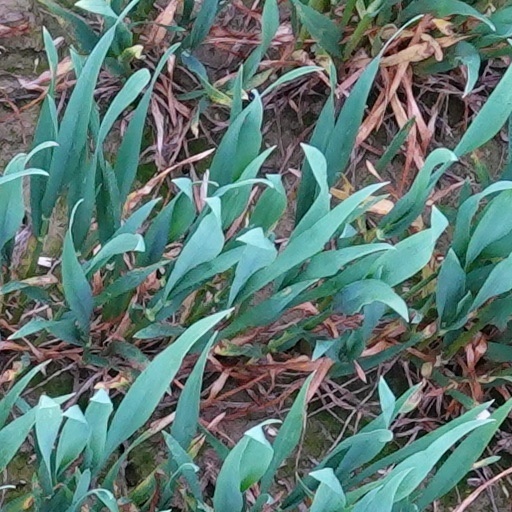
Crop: wheat